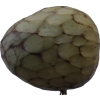
Label: cherimoya